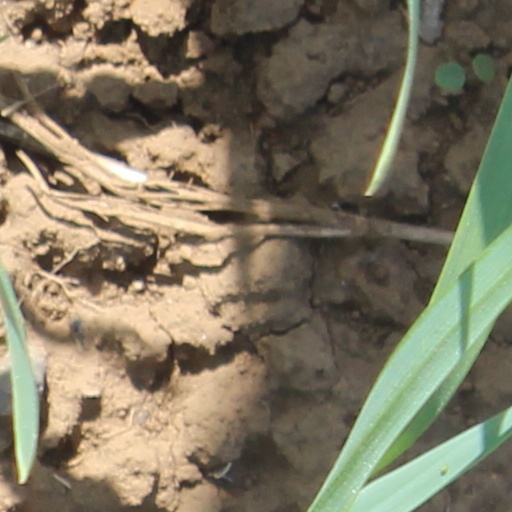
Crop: wheat